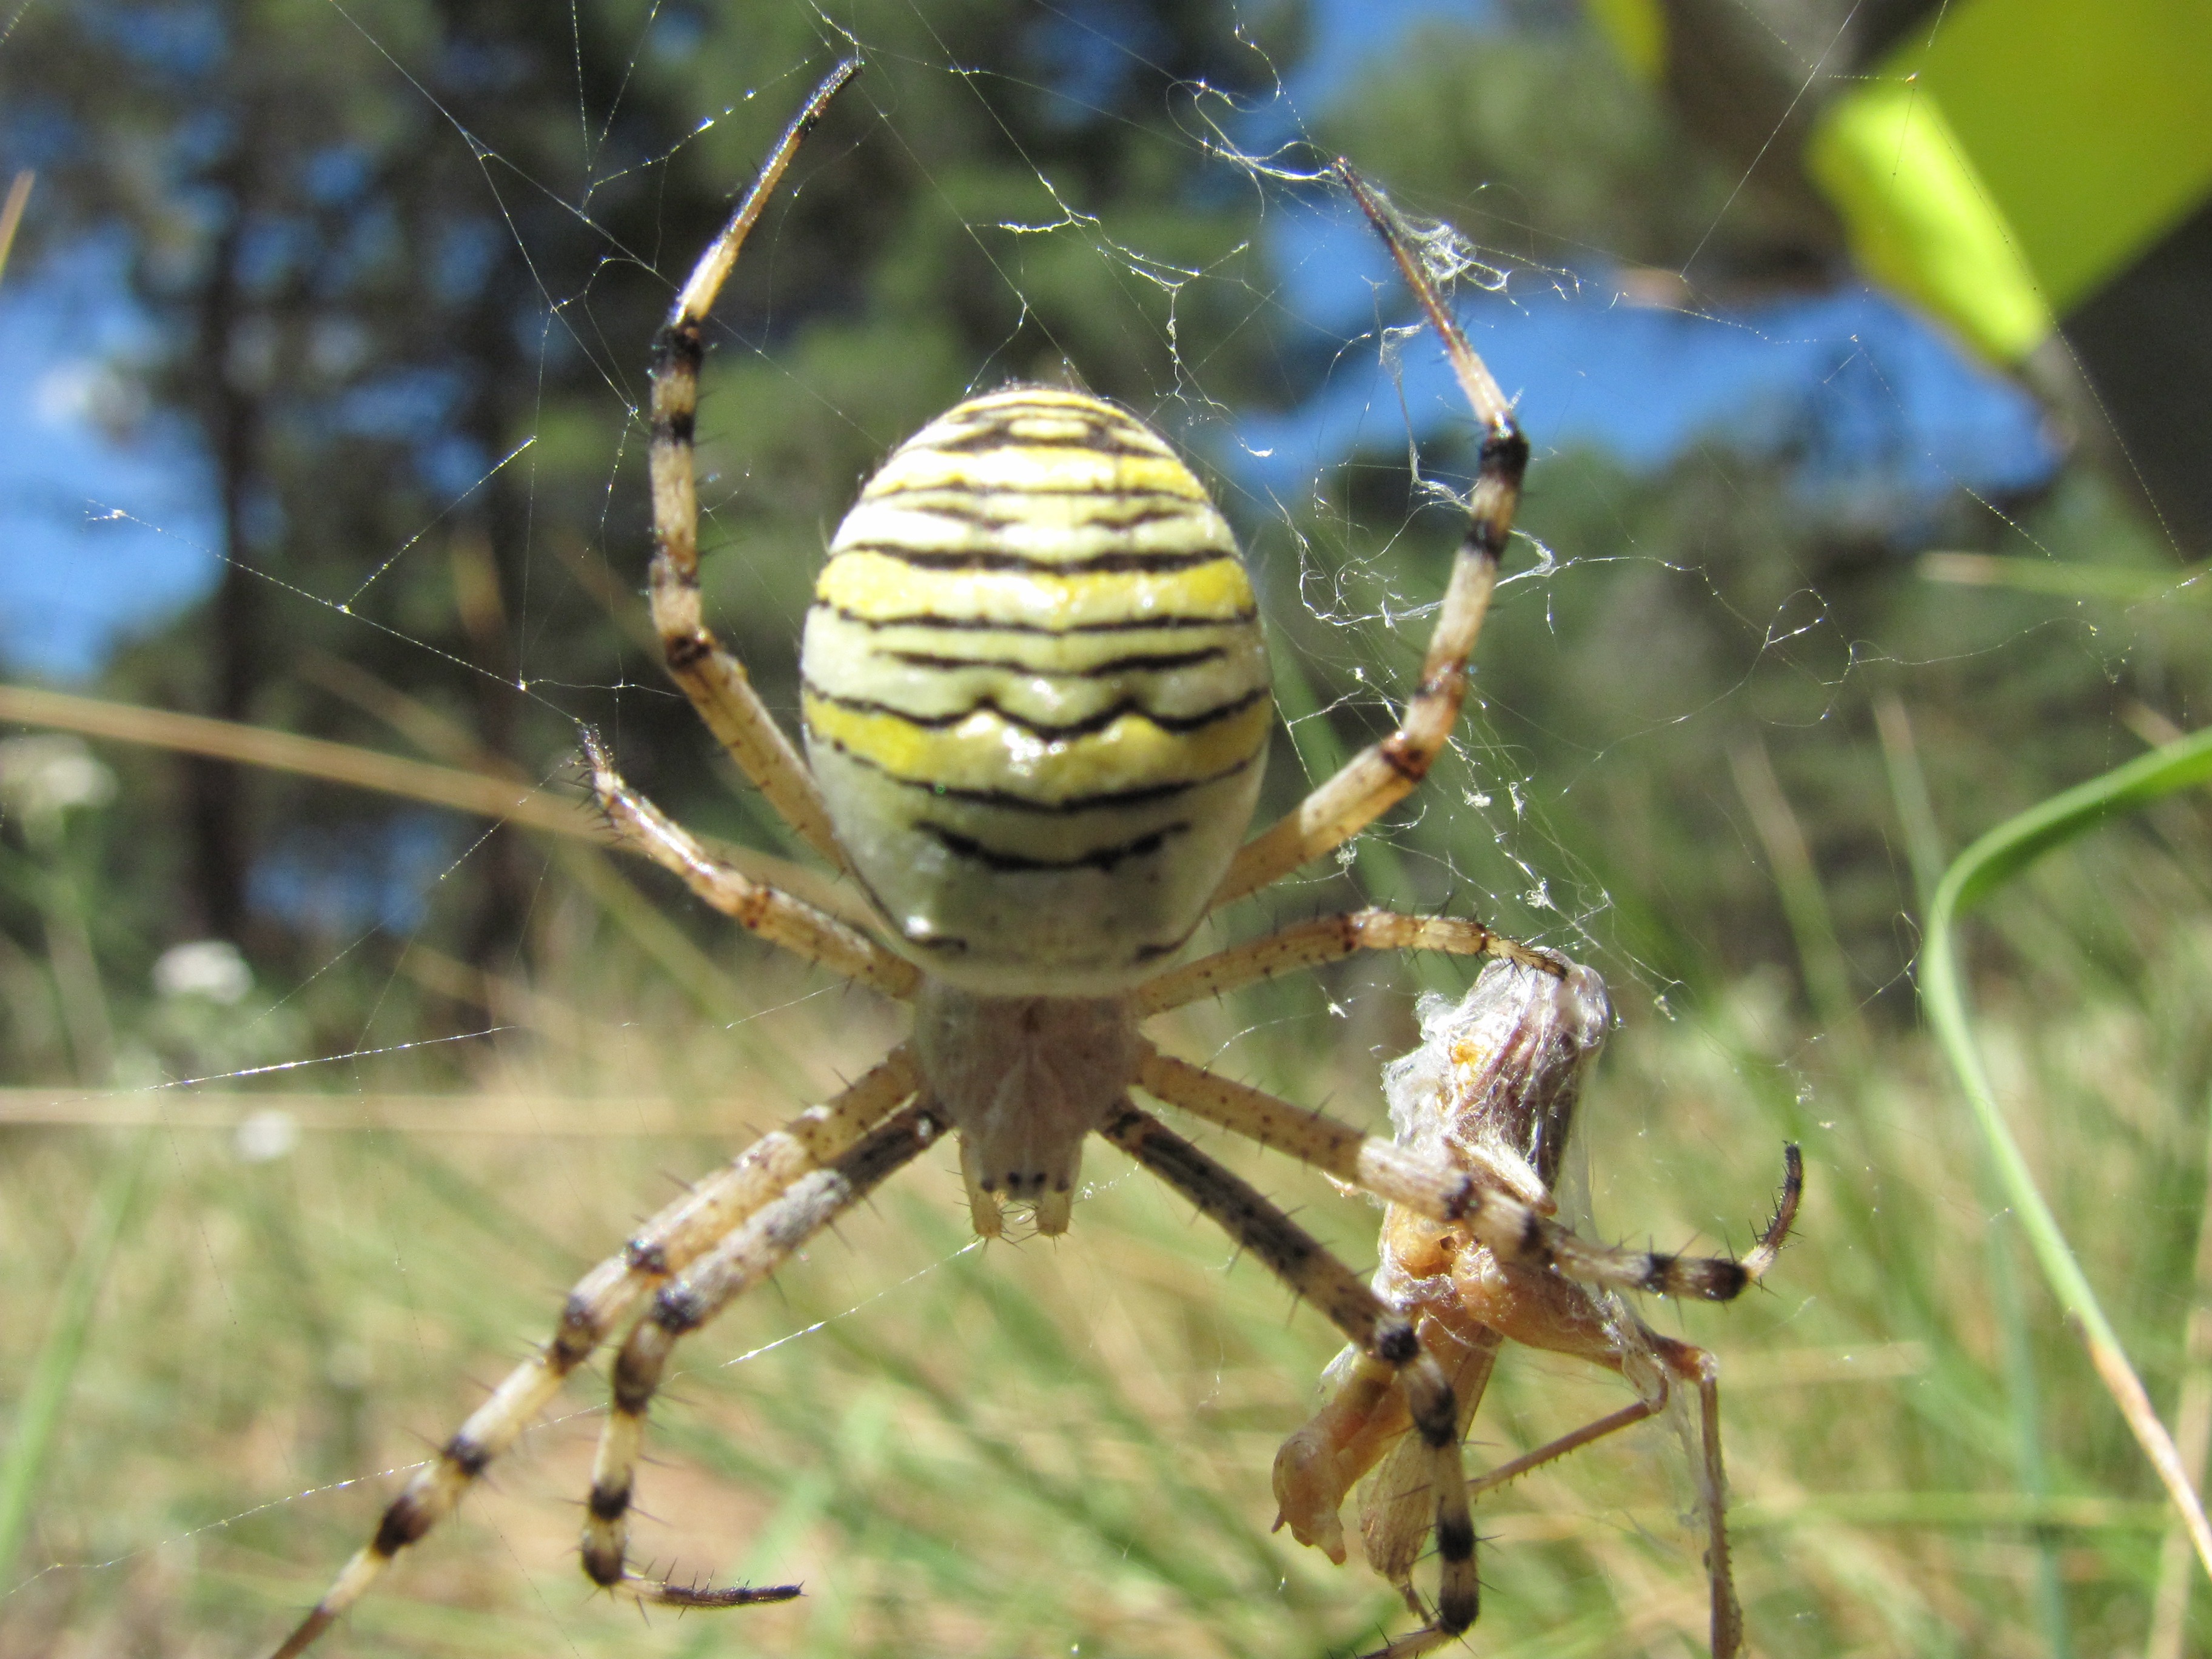
wildlife, web, food, insect, macro, yellow, fauna, invertebrate, close up, spider, arachnid, argiope, macro photography, arthropod, european garden spider, araneus, orb weaver spider, yellow garden spider